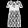
Label: Dress